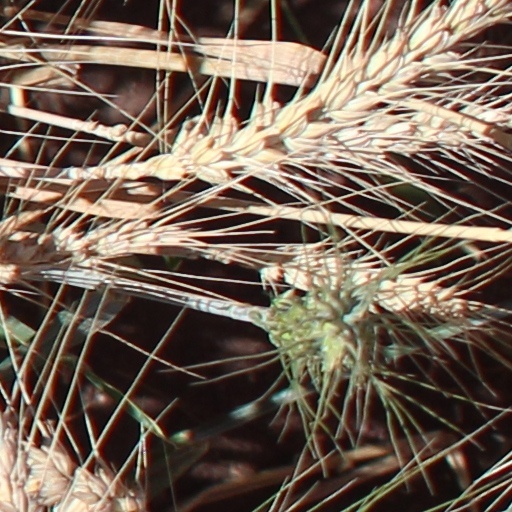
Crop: wheat